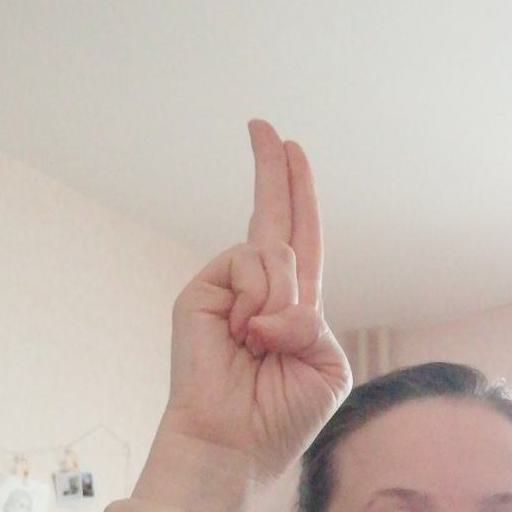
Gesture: two_up